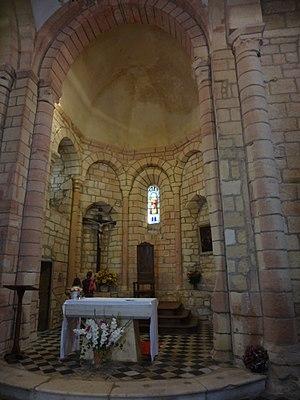
Paulin, église Saint-Pierre-ès-Liens, choeur